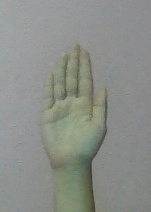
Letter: seen